Leah Chase

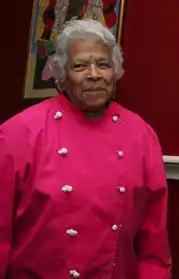
Leah Chase in April 2008

Leyah (Leah) Chase (née Lange; January 6, 1923 – June 1, 2019) was an American chef based in New Orleans, Louisiana. An author and television personality, she was known as the Queen of Creole Cuisine, advocating both African-American art and Creole cooking. Her restaurant, Dooky Chase, was known as a gathering place during the 1960s among many who participated in the Civil Rights Movement, and was known as a gallery due to its extensive African-American art collection. In 2018 it was named one of the 40 most important restaurants of the past 40 years by "Food & Wine".